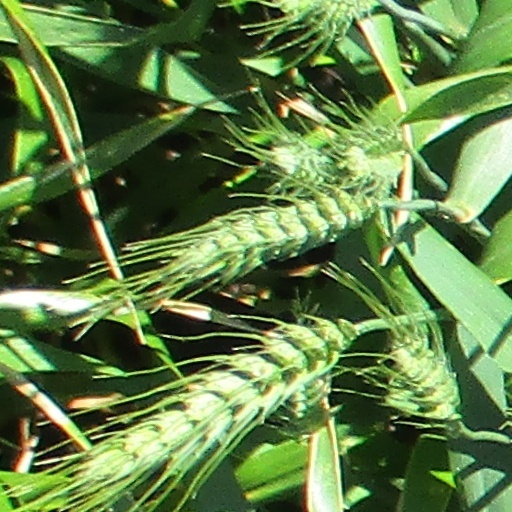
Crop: wheat